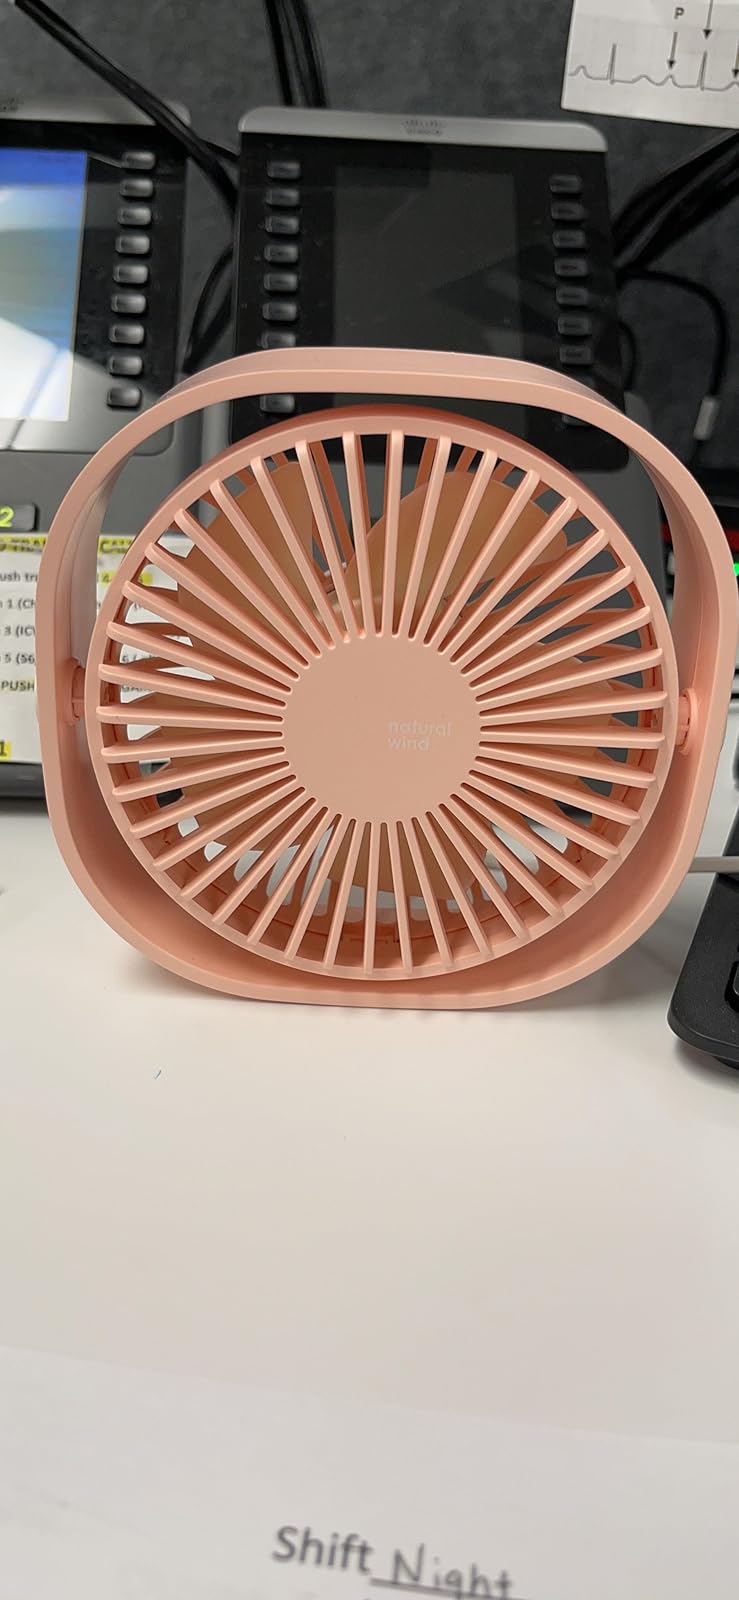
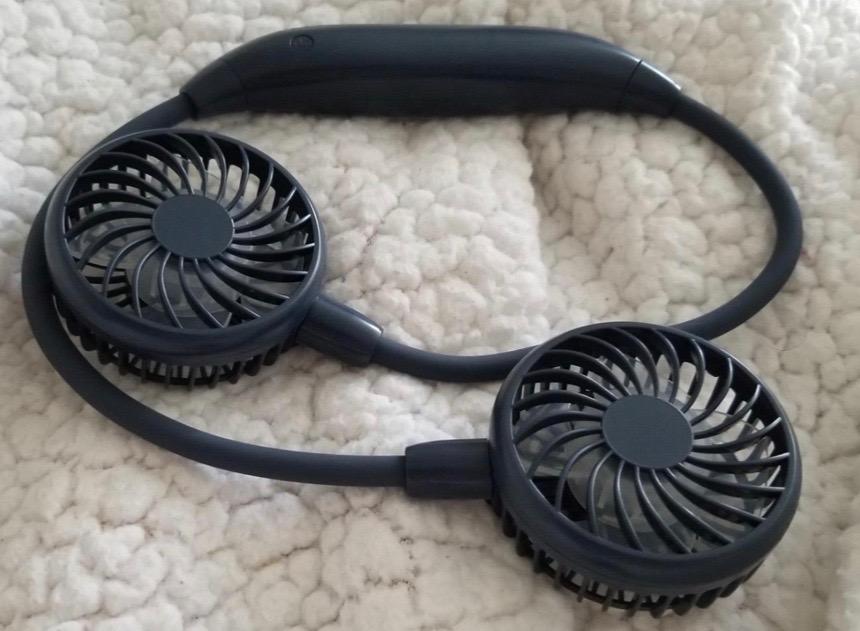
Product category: fan
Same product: no